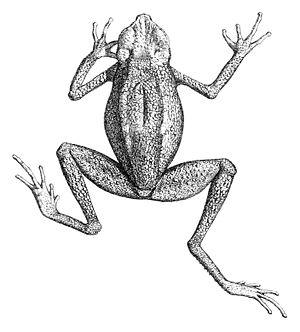
Bufo leptopus = Ansonia leptopus